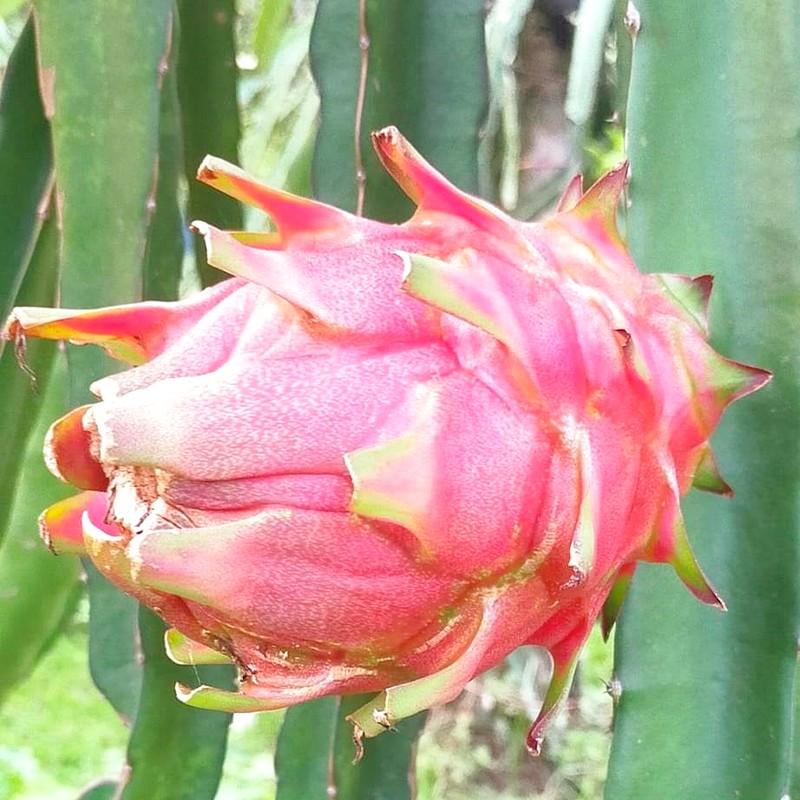
Label: Fresh Dragon Fruit